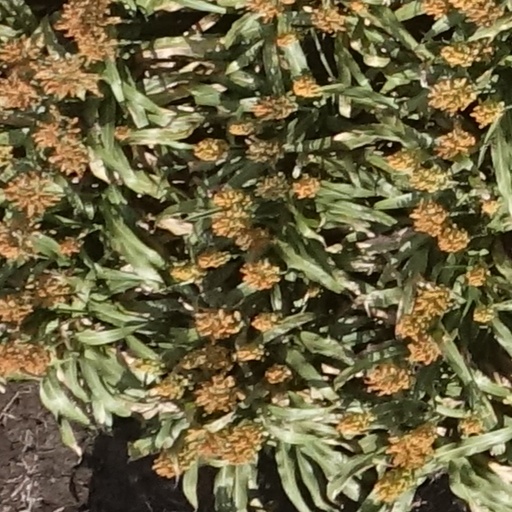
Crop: sorghum